Climate change in Egypt

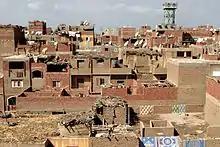
Image of impoverished urban areas within Egypt. The population of the Middle East, Egypt included, is only increasing and thus with climate change potentially creating problems with housing it is likely that impoverished urban areas like this will grow.

While water resources can be protected through mitigating measures in many circumstances, this is not the case of the Nile River and its deltas. Lake Burullus is the second largest shallow lagoon connected to the Nile Delta and has been a nationally protected area since 1998. It is located between the Damietta and Rosetta branches of the Nile and used to receive large quantities of agricultural drainage water. Climate change is expected to increase the temperature and salinity of Lake Burullus, threatening the ecosystem. Other lake ecosystems throughout Egypt are also negatively affected by climate change. Lake Qarun and Lake Manzallah have experienced higher levels of water evaporation and increases in salinity. Climate change has also caused changes in the chemical properties of the rivers, making them more vulnerable to invasive species such as the red swamp crayfish. This crayfish thrives in the changed ecosystem of the rivers and is harmful to native species.